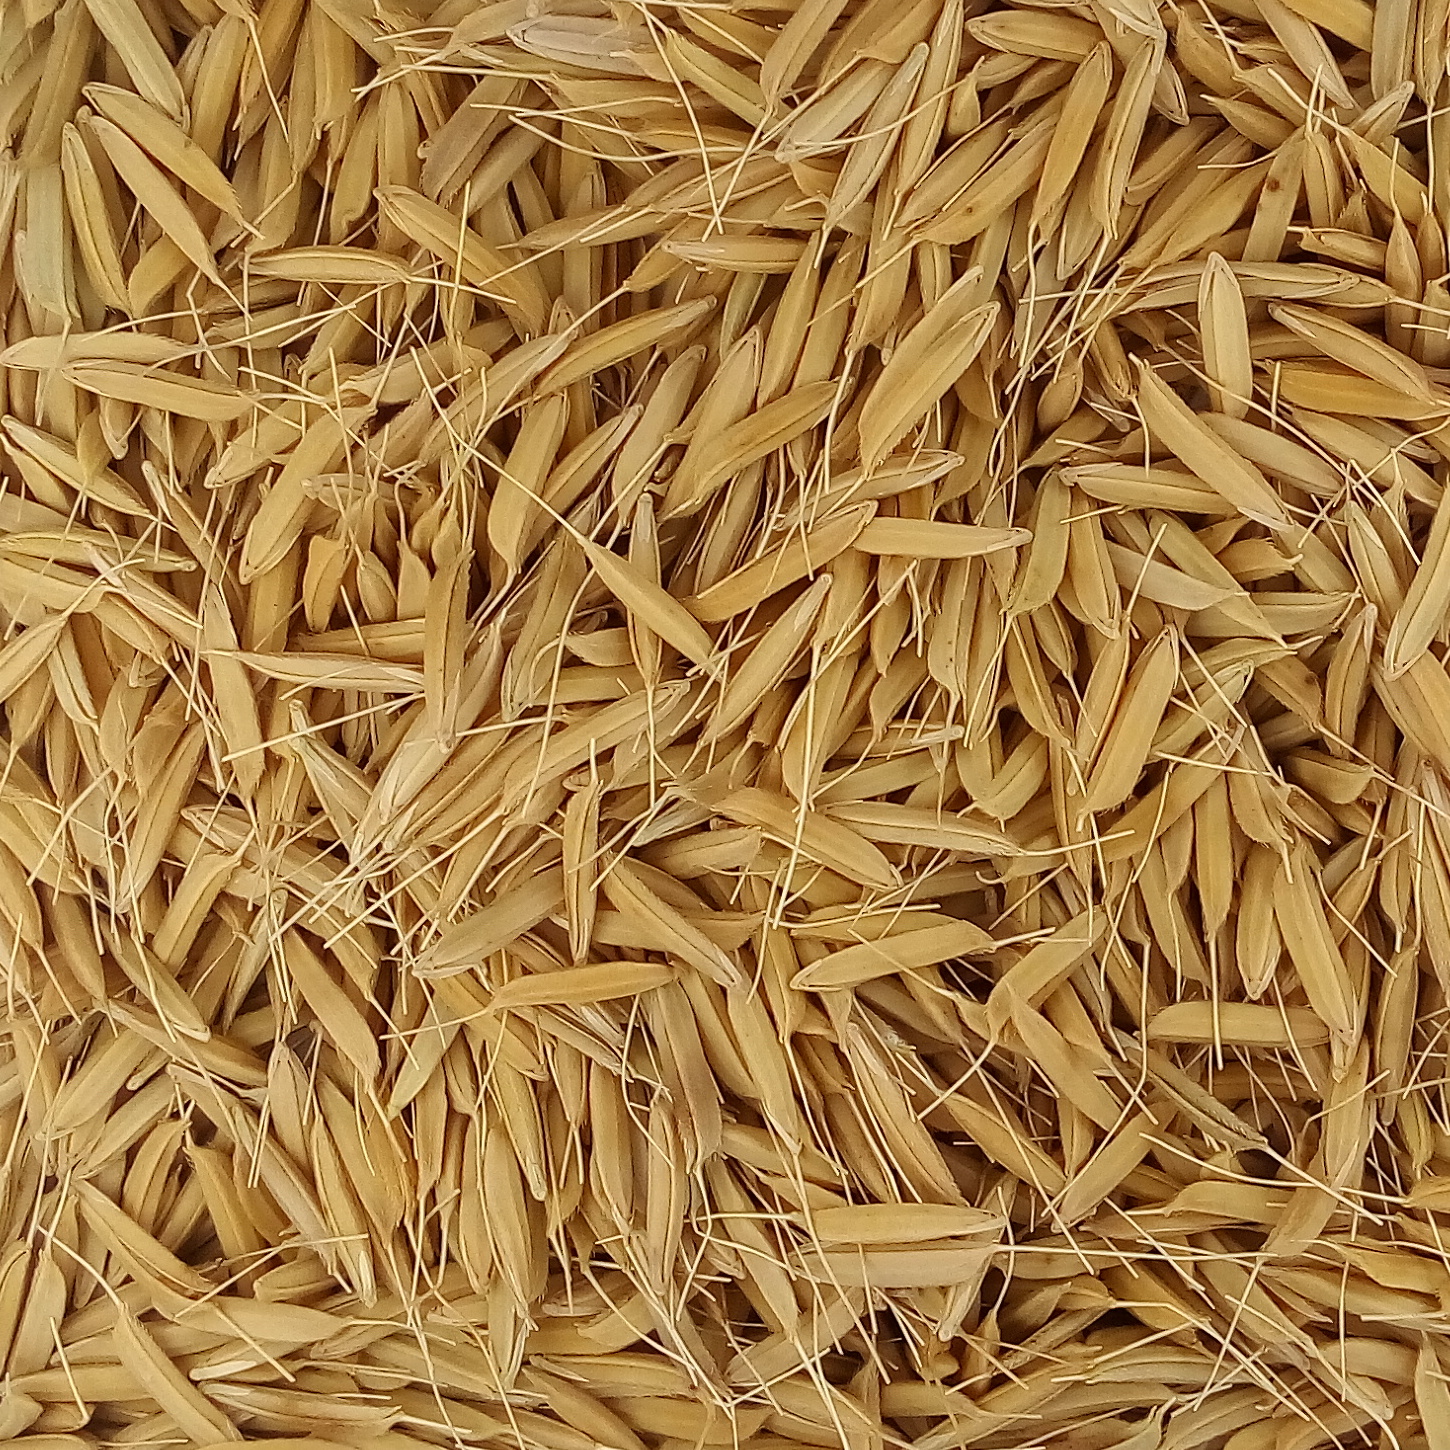
Rice seed variety: PB1